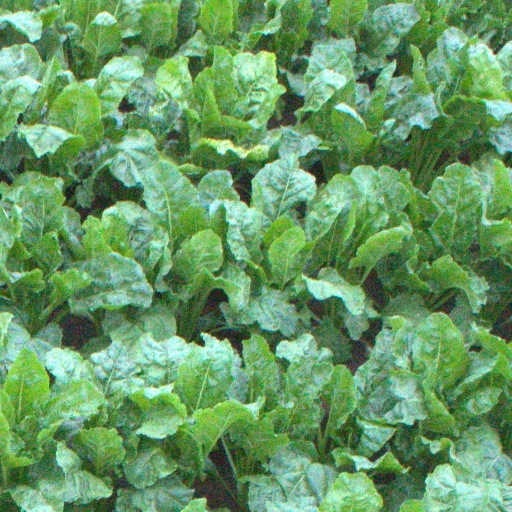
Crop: sugar beet